Midway Airlines (1976–1991)

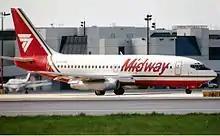
Midway Airlines Boeing 737-200

New Midway Chair/CEO Arthur Bass was part of the founding management, and a former president, of Federal Express. Bass hired Neal Meehan, founding CEO of New York Air, as president. They aimed to make Midway Airport the favored airport of the Chicago business traveler, similar to New York LaGuardia or Dallas Love Field. At that time, Midway Airport had no jetways and suffered from a lack of maintenance on the part of the city. Bass and Meehan instituted “Metrolink” branded all-business class service, with four-abreast seating, a “business center” at Midway airport, jetways and other amenities. Florida service, which Linkon initiated, was dropped.